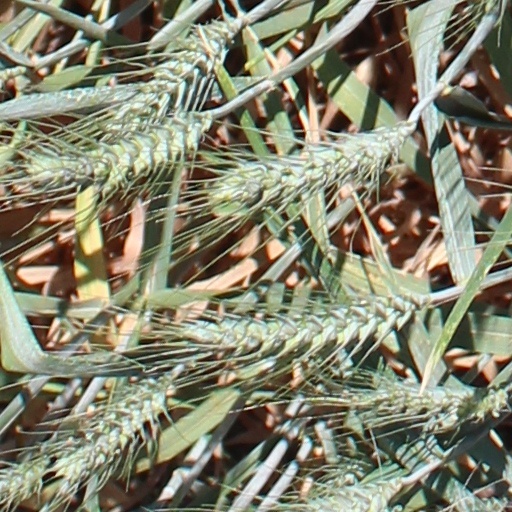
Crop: wheat